Nuristani languages

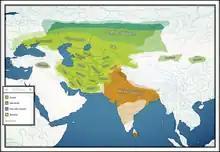
Map of attested and hypothetical ancient Indo-Iranian dialects. Nuristani languages are displayed in yellow, situated between the Iranian (in green) and Indo-Aryan languages (in orange).

Nuristani languages are Indo-European languages, ultimately descending from Proto-Indo-European. The prehistory of Nuristani is unclear, except that it apparently split off from the rest of the Indo-European languages as part of the Indo-Iranian branch.